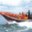
Label: ship